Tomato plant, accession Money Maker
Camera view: tilt-top (135 deg); turntable rotation: 270 degrees
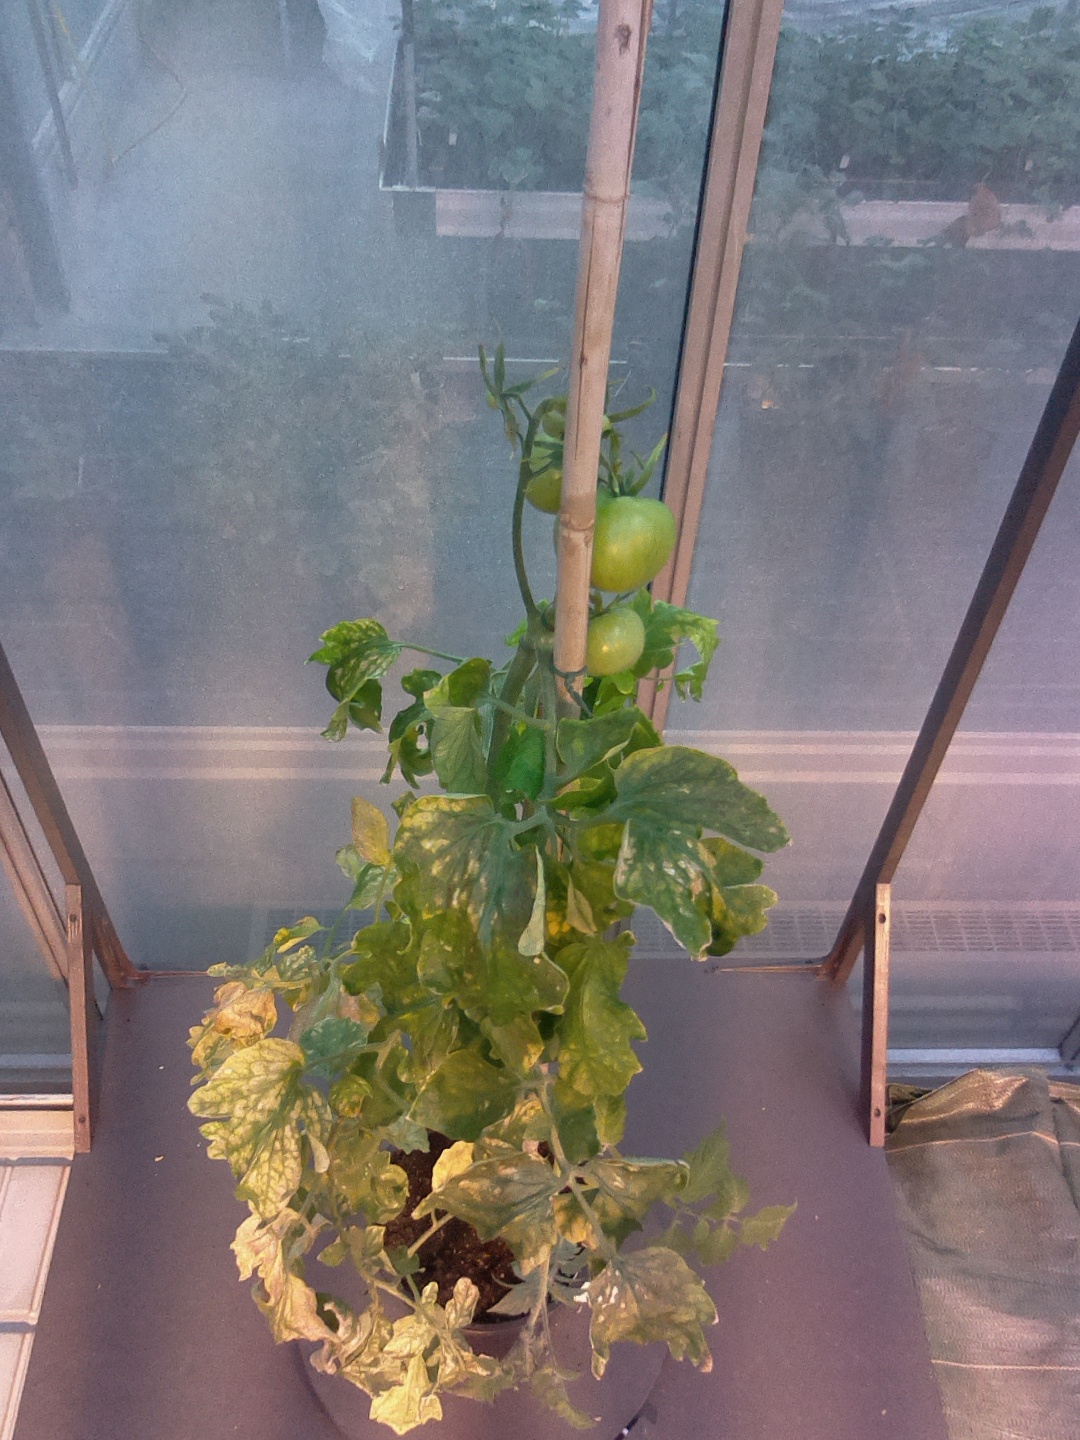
BBCH growth stage 77: 70%-80% of final fruit size